Bombardier Global 7500

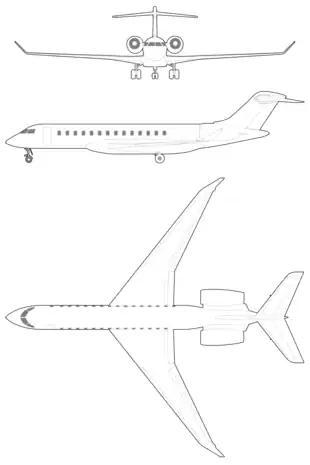
Bombardier Global 7500–8000 three views

Both the Global 7500 and Global 8000 feature the same transonic wing. They are powered by the General Electric Passport 20 thrust engine with reduced NOx emissions and 8% better fuel efficiency than the Global Express XRS, allowing a Mach 0.90 high-speed cruise. As part of its effort to make the long-range aircraft comfortable for the passengers, Bombardier developed a new ergonomic passenger seat, called the "Nuage". The seat design took seven years to complete.